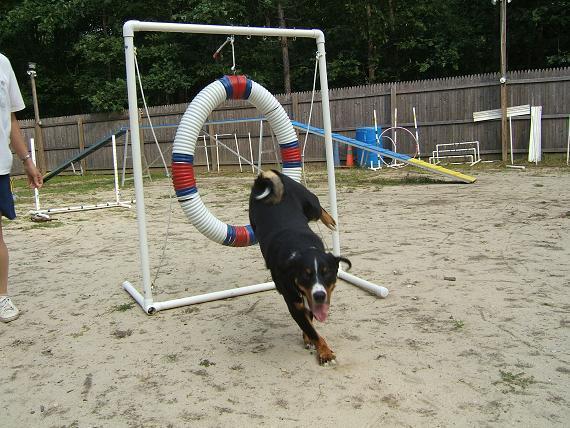
Appenzeller